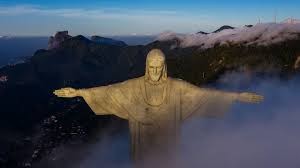
Landmark: Christ the Reedemer